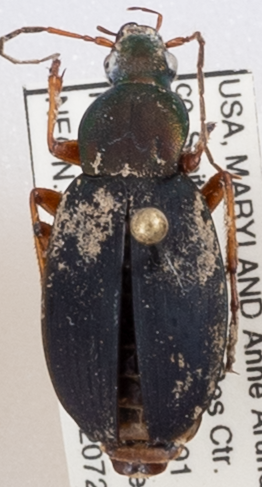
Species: Chlaenius aestivus
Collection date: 2022-07-21 04:00:00
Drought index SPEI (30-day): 1.69
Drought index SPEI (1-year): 0.212
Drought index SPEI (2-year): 1.69